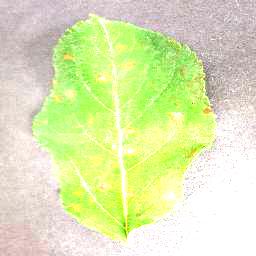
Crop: apple
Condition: cedar_rust